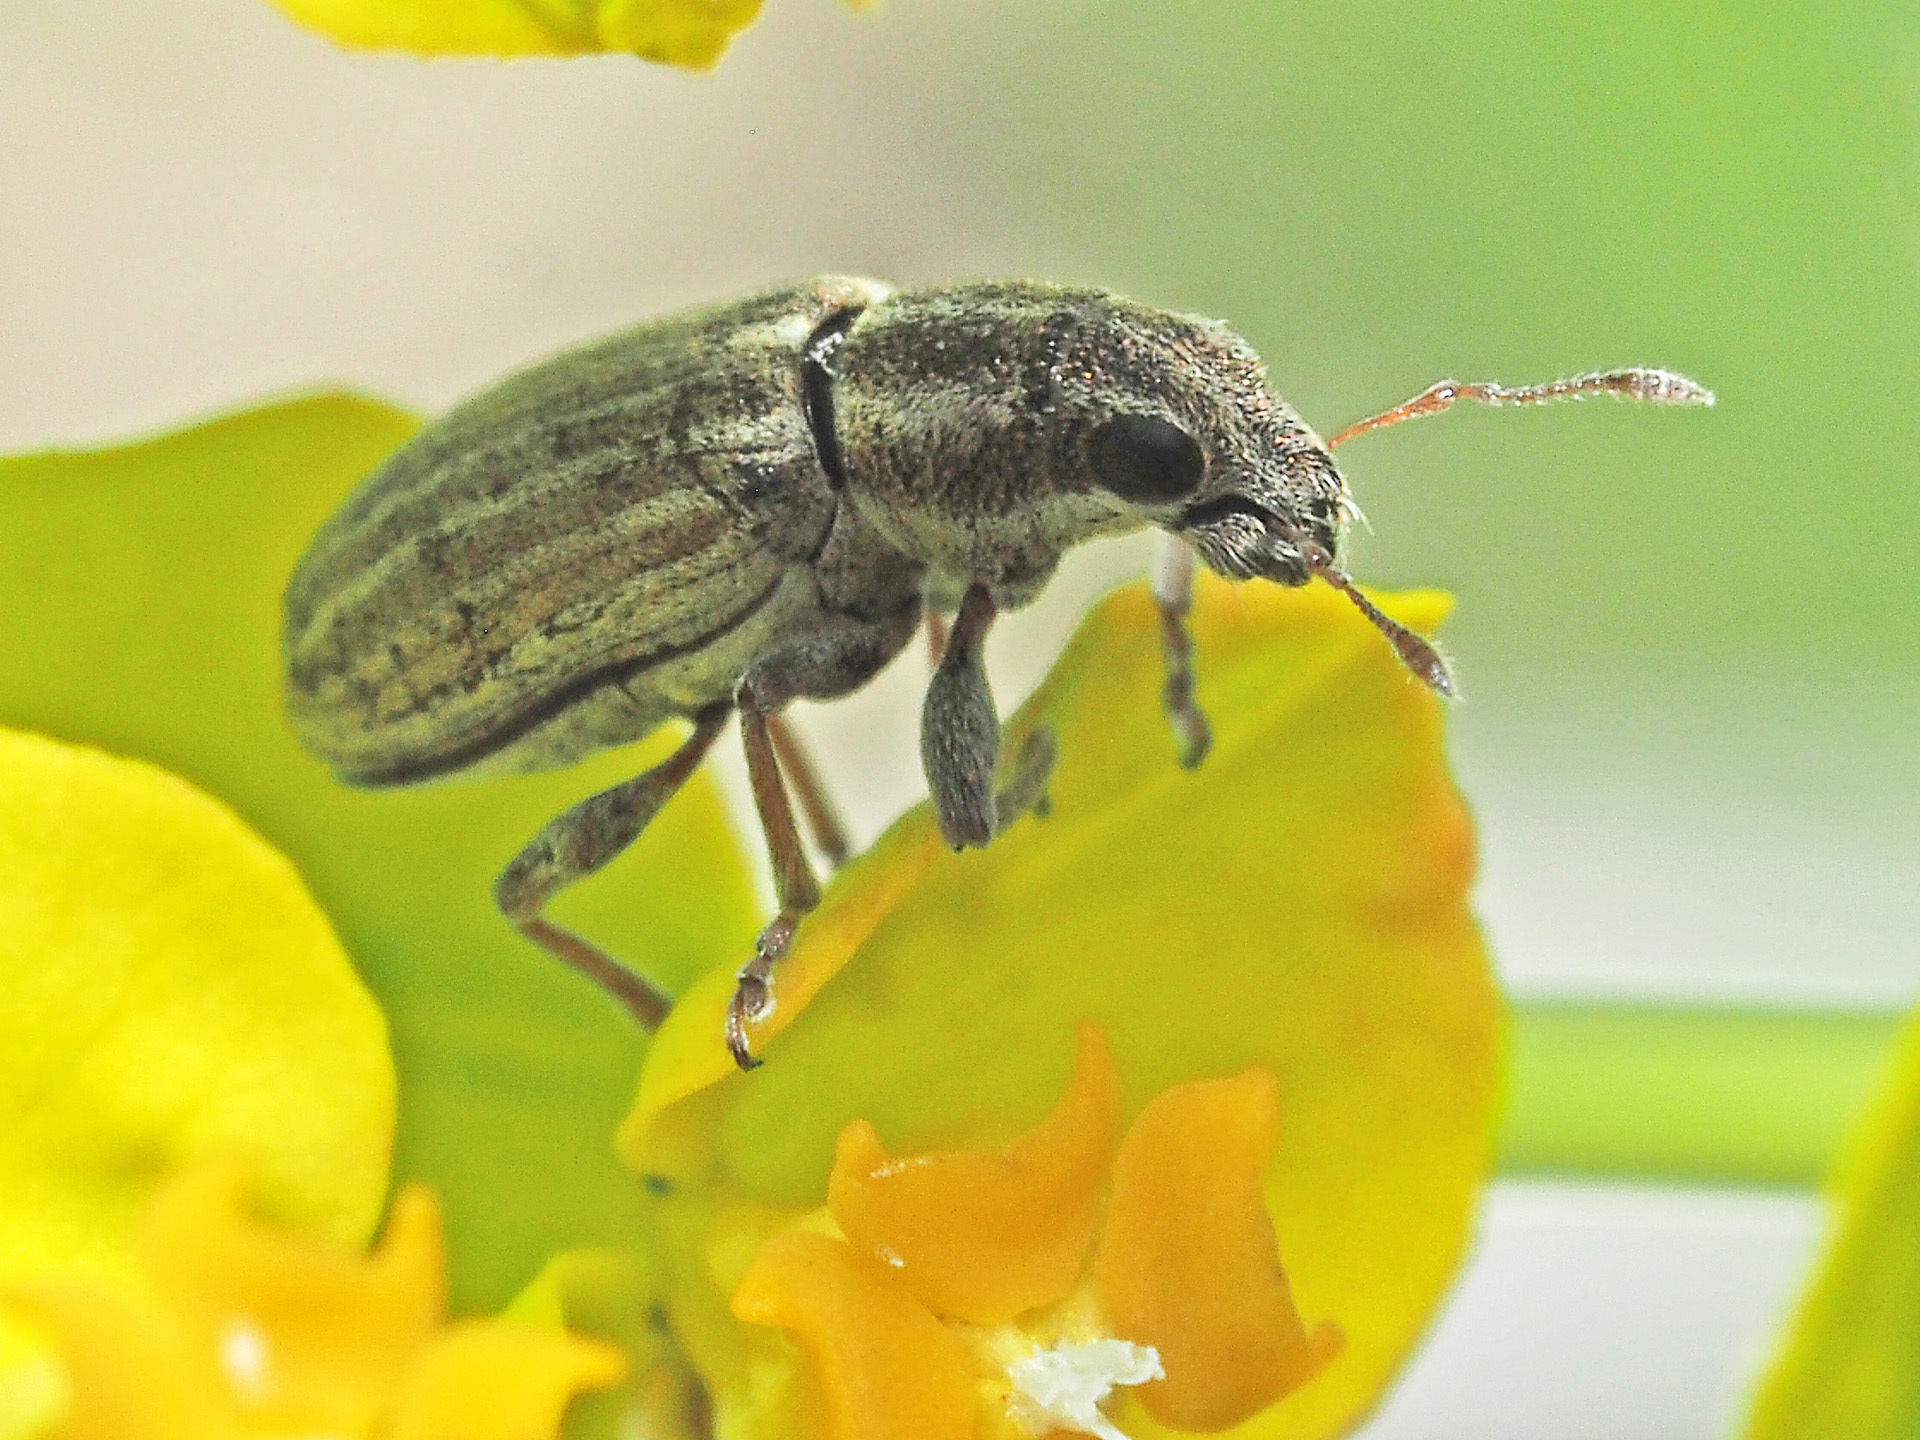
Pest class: pea_leaf_weevil